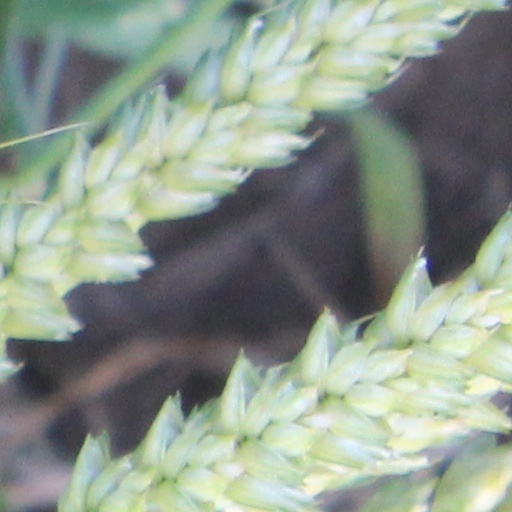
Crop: wheat